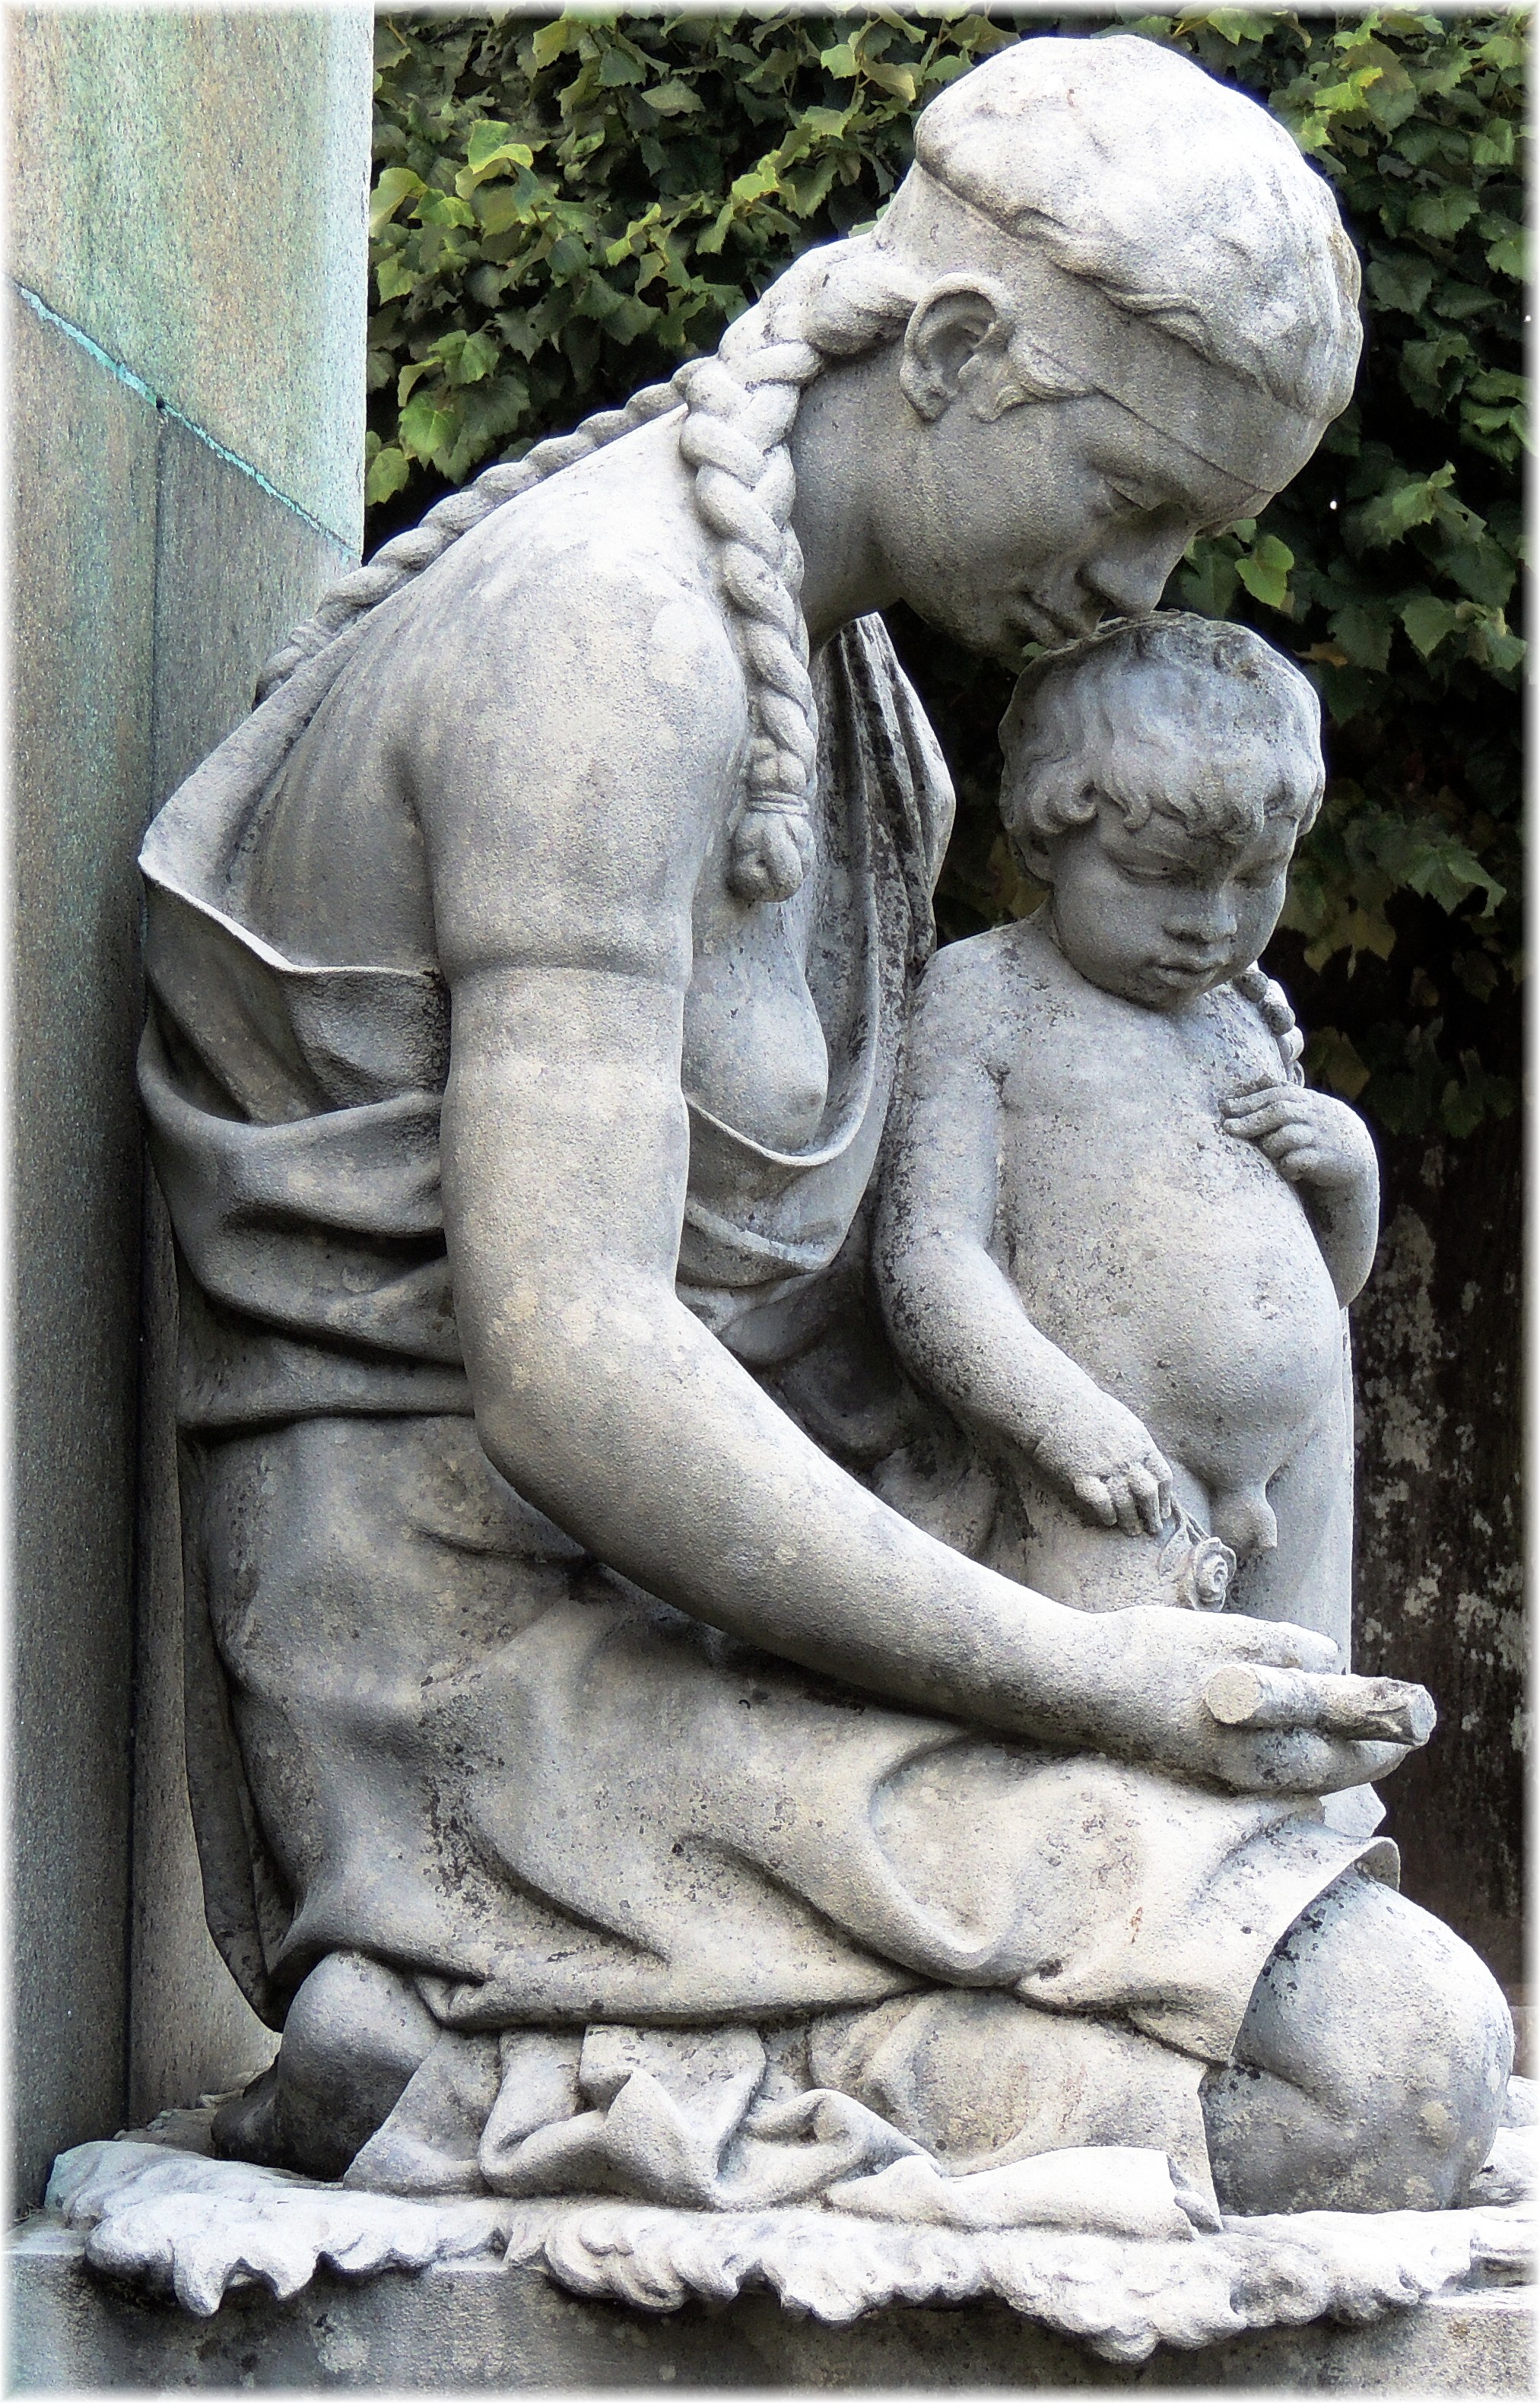
rock, monument, europe, statue, sculpture, art, spain, espagne, temple, europa, escultura, arte, galicia, piedra, pontevedra, pueblos, mygearandme, carving, pedra, relief, espana, galiza, mythology, galice, pobos, tuy, provinciapontevedra, stone carving, ancient history, human positions, classical sculpture